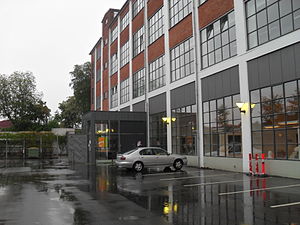
University College Lillebælt
Den Sociale Højskole i Odense en af mange institutioner under University College Lillebaelt.
University College Lillebælt
University College Lillebælt var en dansk professionshøjskole, der blev dannet i 2008 ved at fusionere CVU Fyn, CVU Jelling, CVSU Fyn og Den Sociale Højskole, Odense.